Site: brandenburg
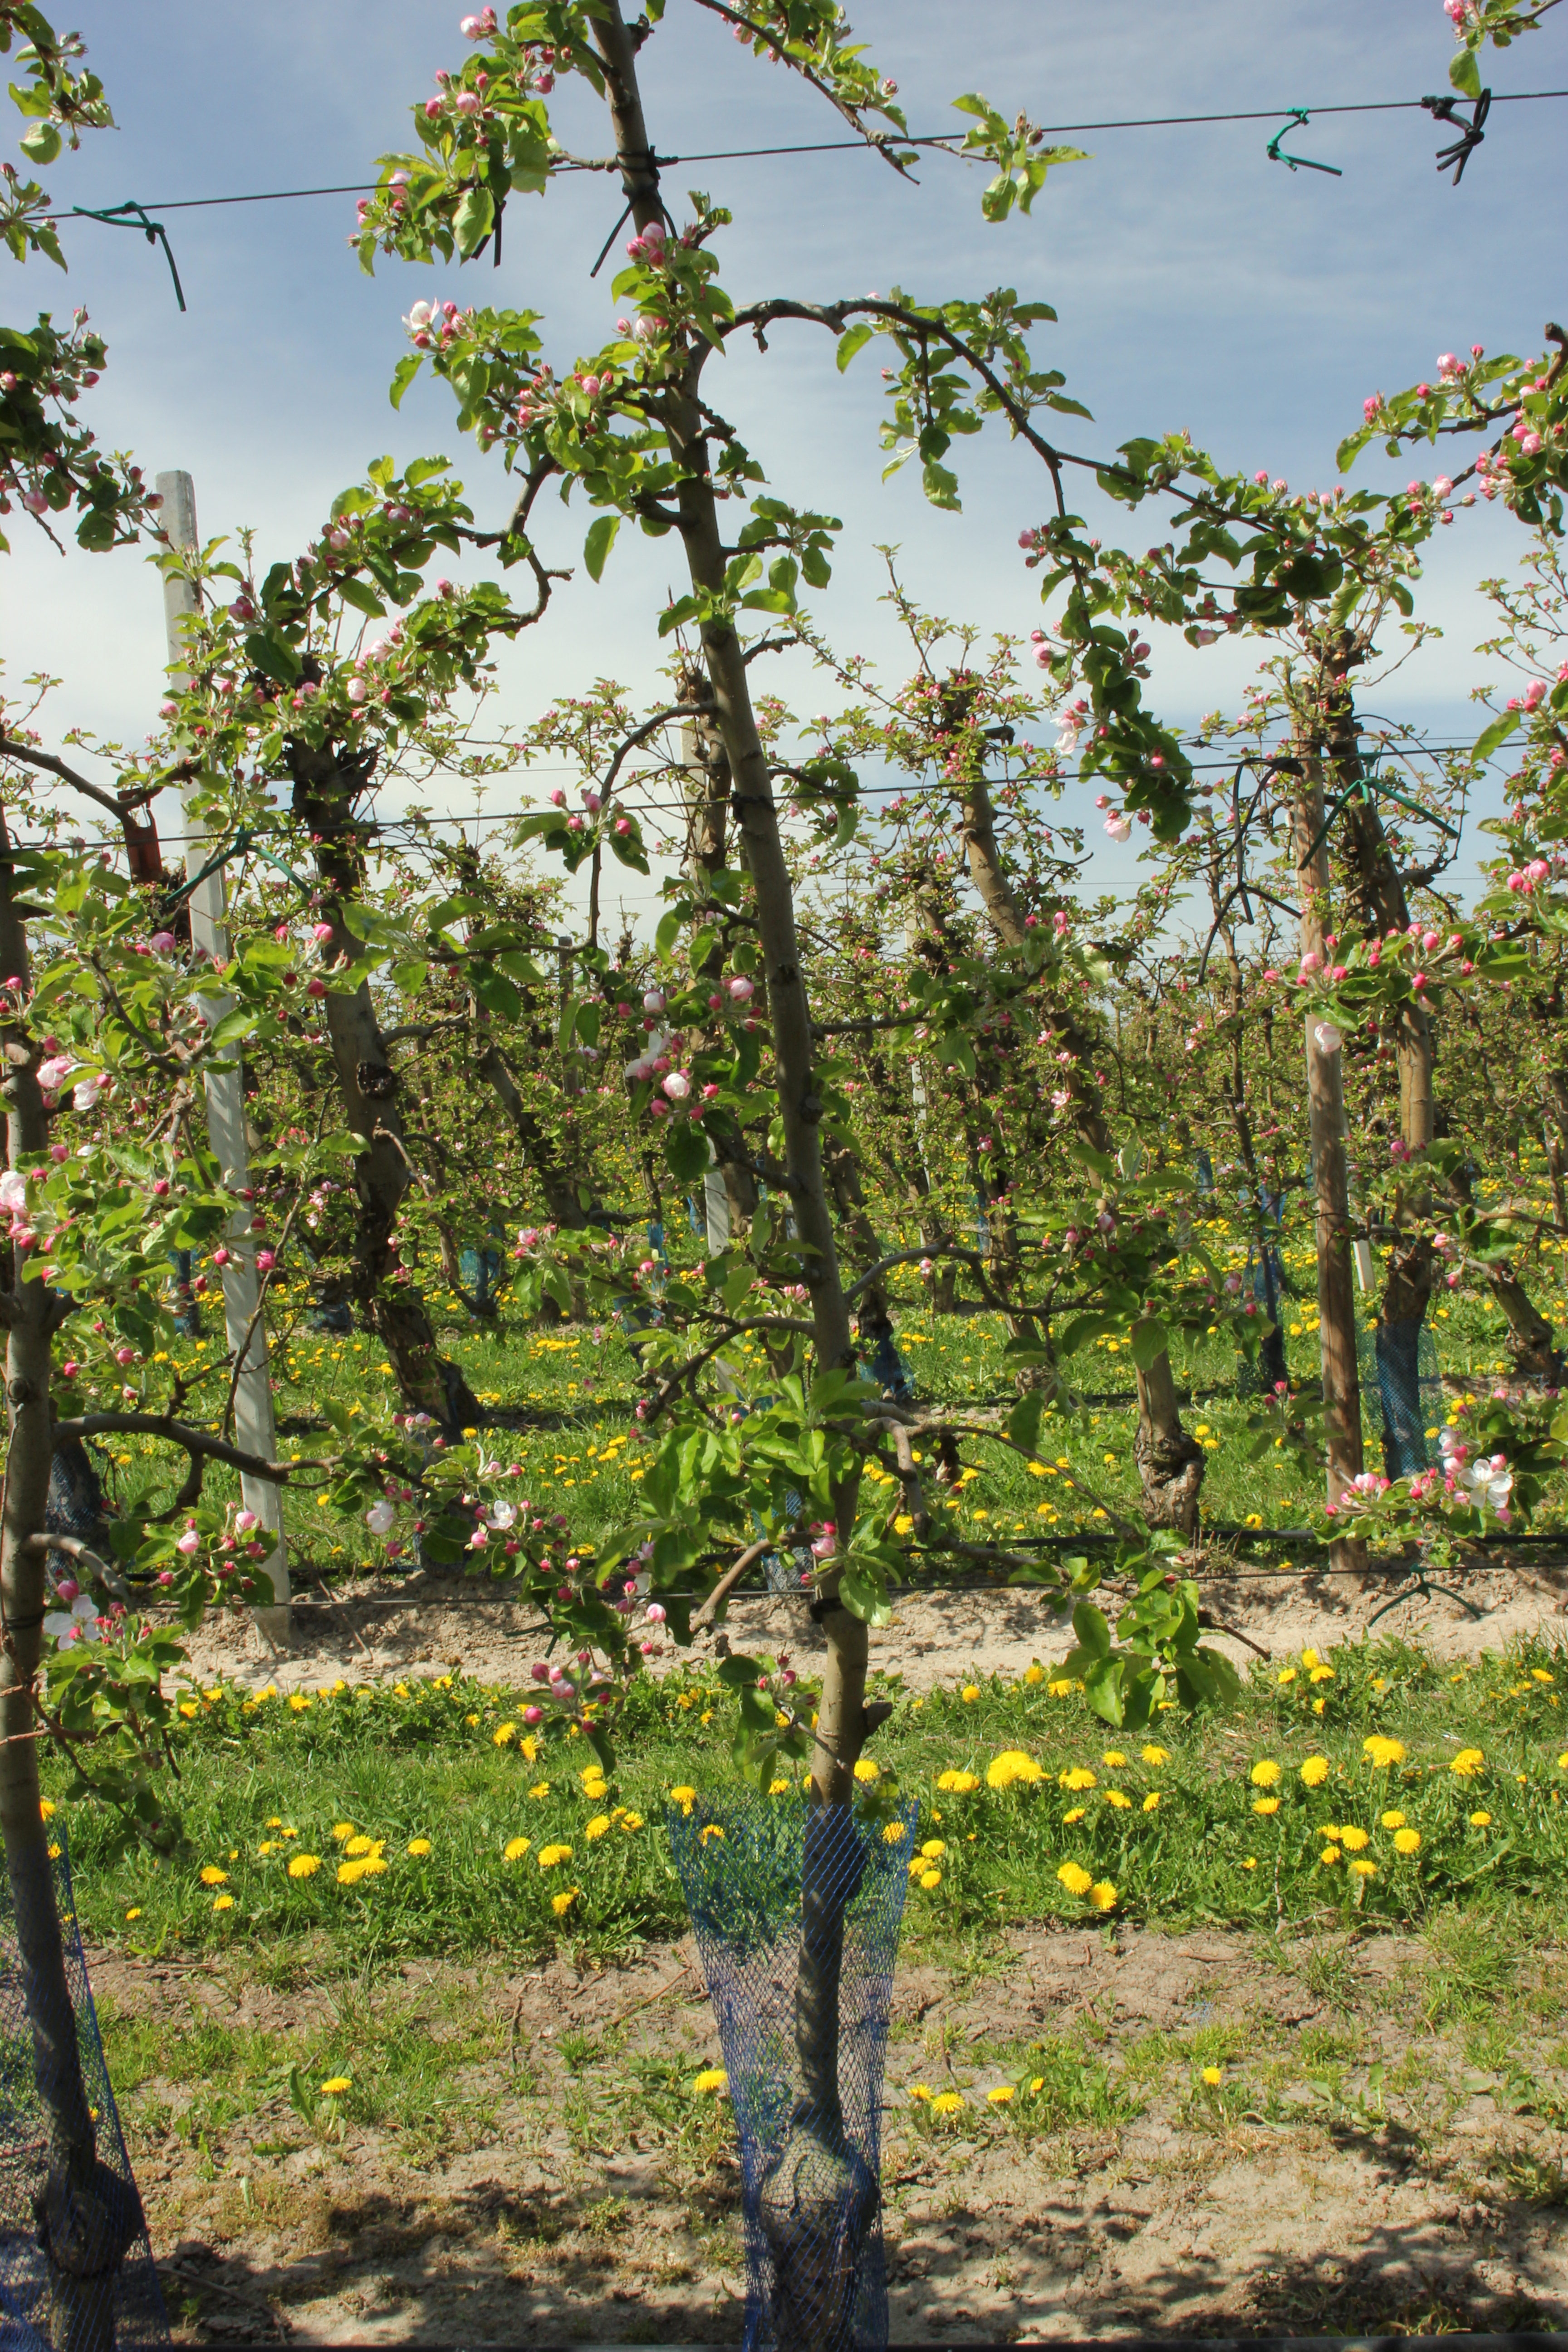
Growth stage (BBCH 57): Inflorescence emergence